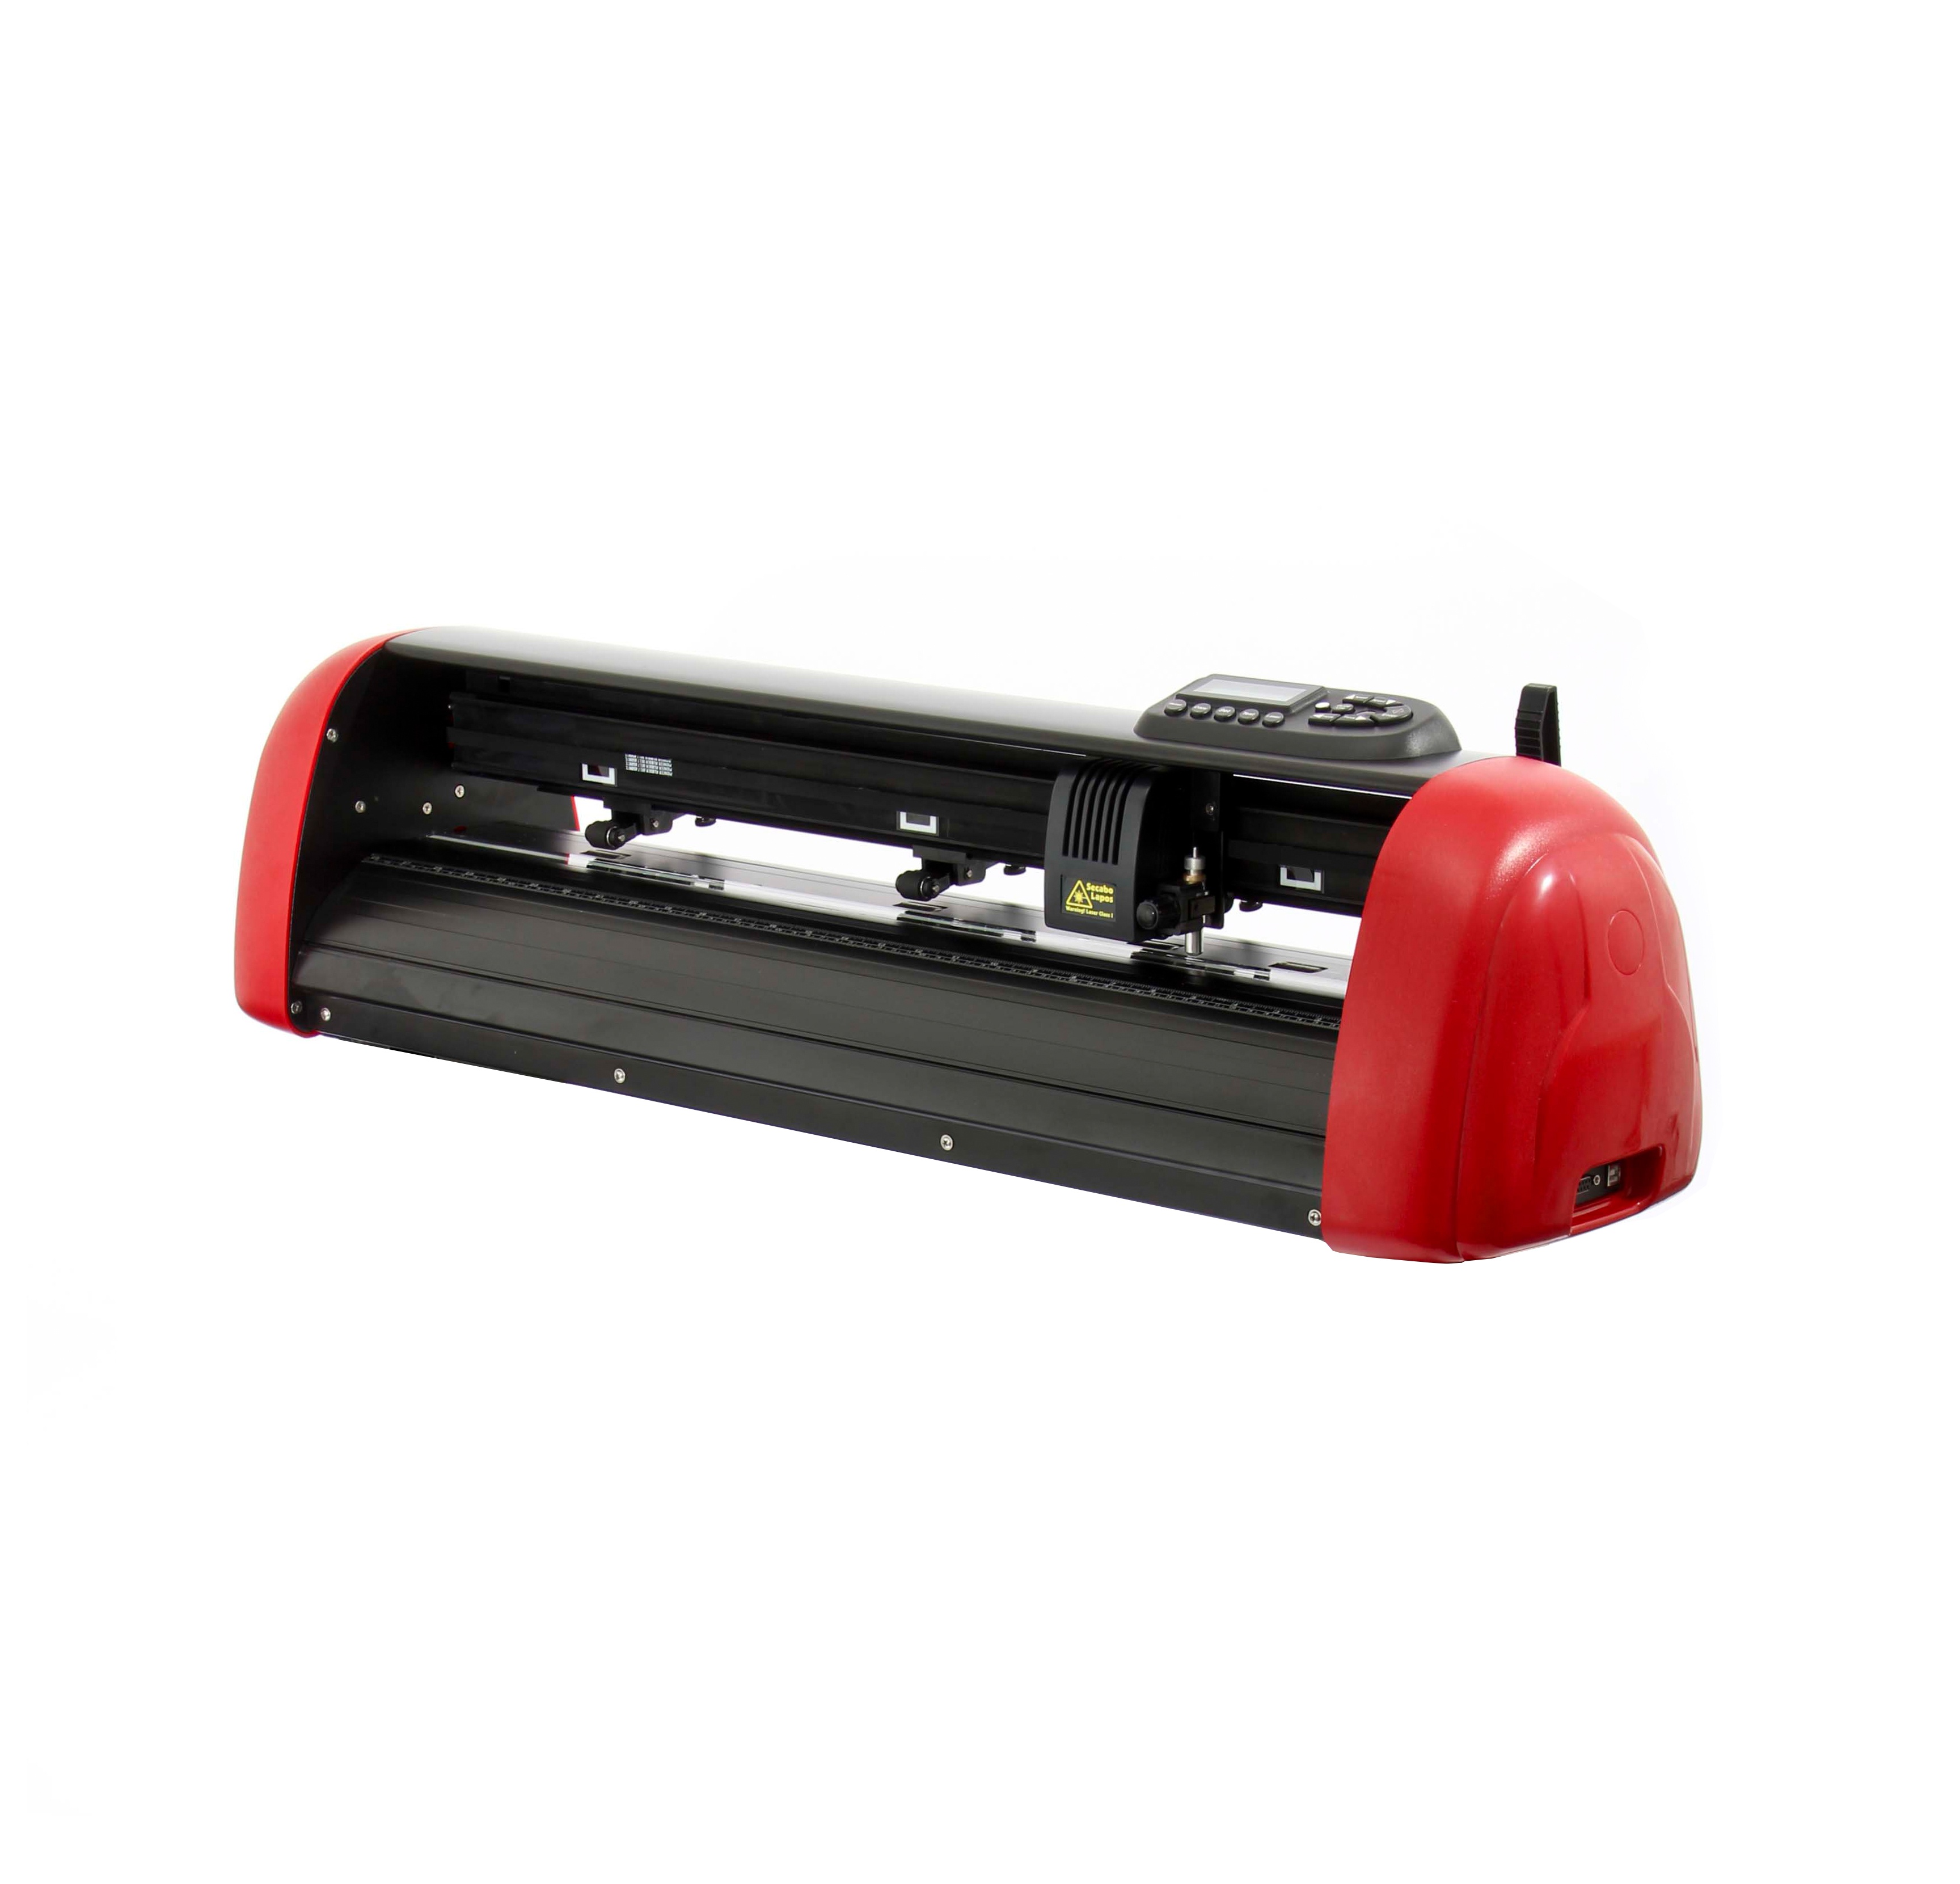
SECABO - Plotter de découpe C60IV - Largeur 60cm avec capteur optique LAPOS2
Plotter de découpe, largeur de 60cm Équipé d’un capteur optique LAPOS2 performant Interface simple d’utilisation avec écran LCD rétroéclairé Connecteur USB et Série, compatible Mac et PC Reconnaissance automatique de la laize du média utilisé Détourage parfait de feuilles préalablement imprimées Le plotter de découpe (ou traceur de découpe) SECABO C60IV est la toute dernière itération de cet appareil performant et polyvalent pour la découpe de vos impressions destinées à la personnalisation d’objet par sublimation thermique . Cet appareil compact d’à peine 12 kg peut être installé dans la plupart des environnements. Le capteur optique équipé de la technologie LAPOS 2 possède 4 points de repère et assure une découpe très précise. La pression maximale de la lame est de 500g et sa vitesse maximale peut atteindre 600mm par seconde ! Le plotter est idéal pour des supports de 50mm à 420mm , et d’une épaisseur jusqu’à 1mm. La découpe peut quant à elle atteindre 310mm, avec une précision mécanique de 0,025mm proposée par le moteur de type “pas à pas”. La laize de découpe va jusqu'à 33cm, et rend possible un travail sur des matériaux tels que le vinyle adhésif, flex, floc, pochoir, papier, carton etc. Le plotter Secabo C60IV est compatible avec les ordinateurs Mac et PC , grâce à son port USB standard. Une connexion avec un port Série est également possible. Sur PC, le logiciel DrawCut LITE (livré avec l’appareil) assure la gestion des découpes, alors que sur Mac c’est le logiciel SignCut qui prend la relève (sans LAPOS). Dans les deux cas, nul besoin de télécharger un pilote pour faire fonctionner le plotter. L’installation est donc très simple.
Brand: Secabo
Category: Electronics > Print, Copy, Scan & Fax > 3D Printer Accessories > Build Tape